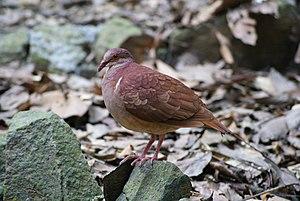
Geotrygon montana, une colombe des Antilles nommée Perdrix en Guadeloupe. Photo prise dans le Parc de Mamelles, un zoo près du Parc national de la Guadeloupe, en France."
La Colombe rouviolette est une espèce d'oiseaux de la famille des Columbidae.